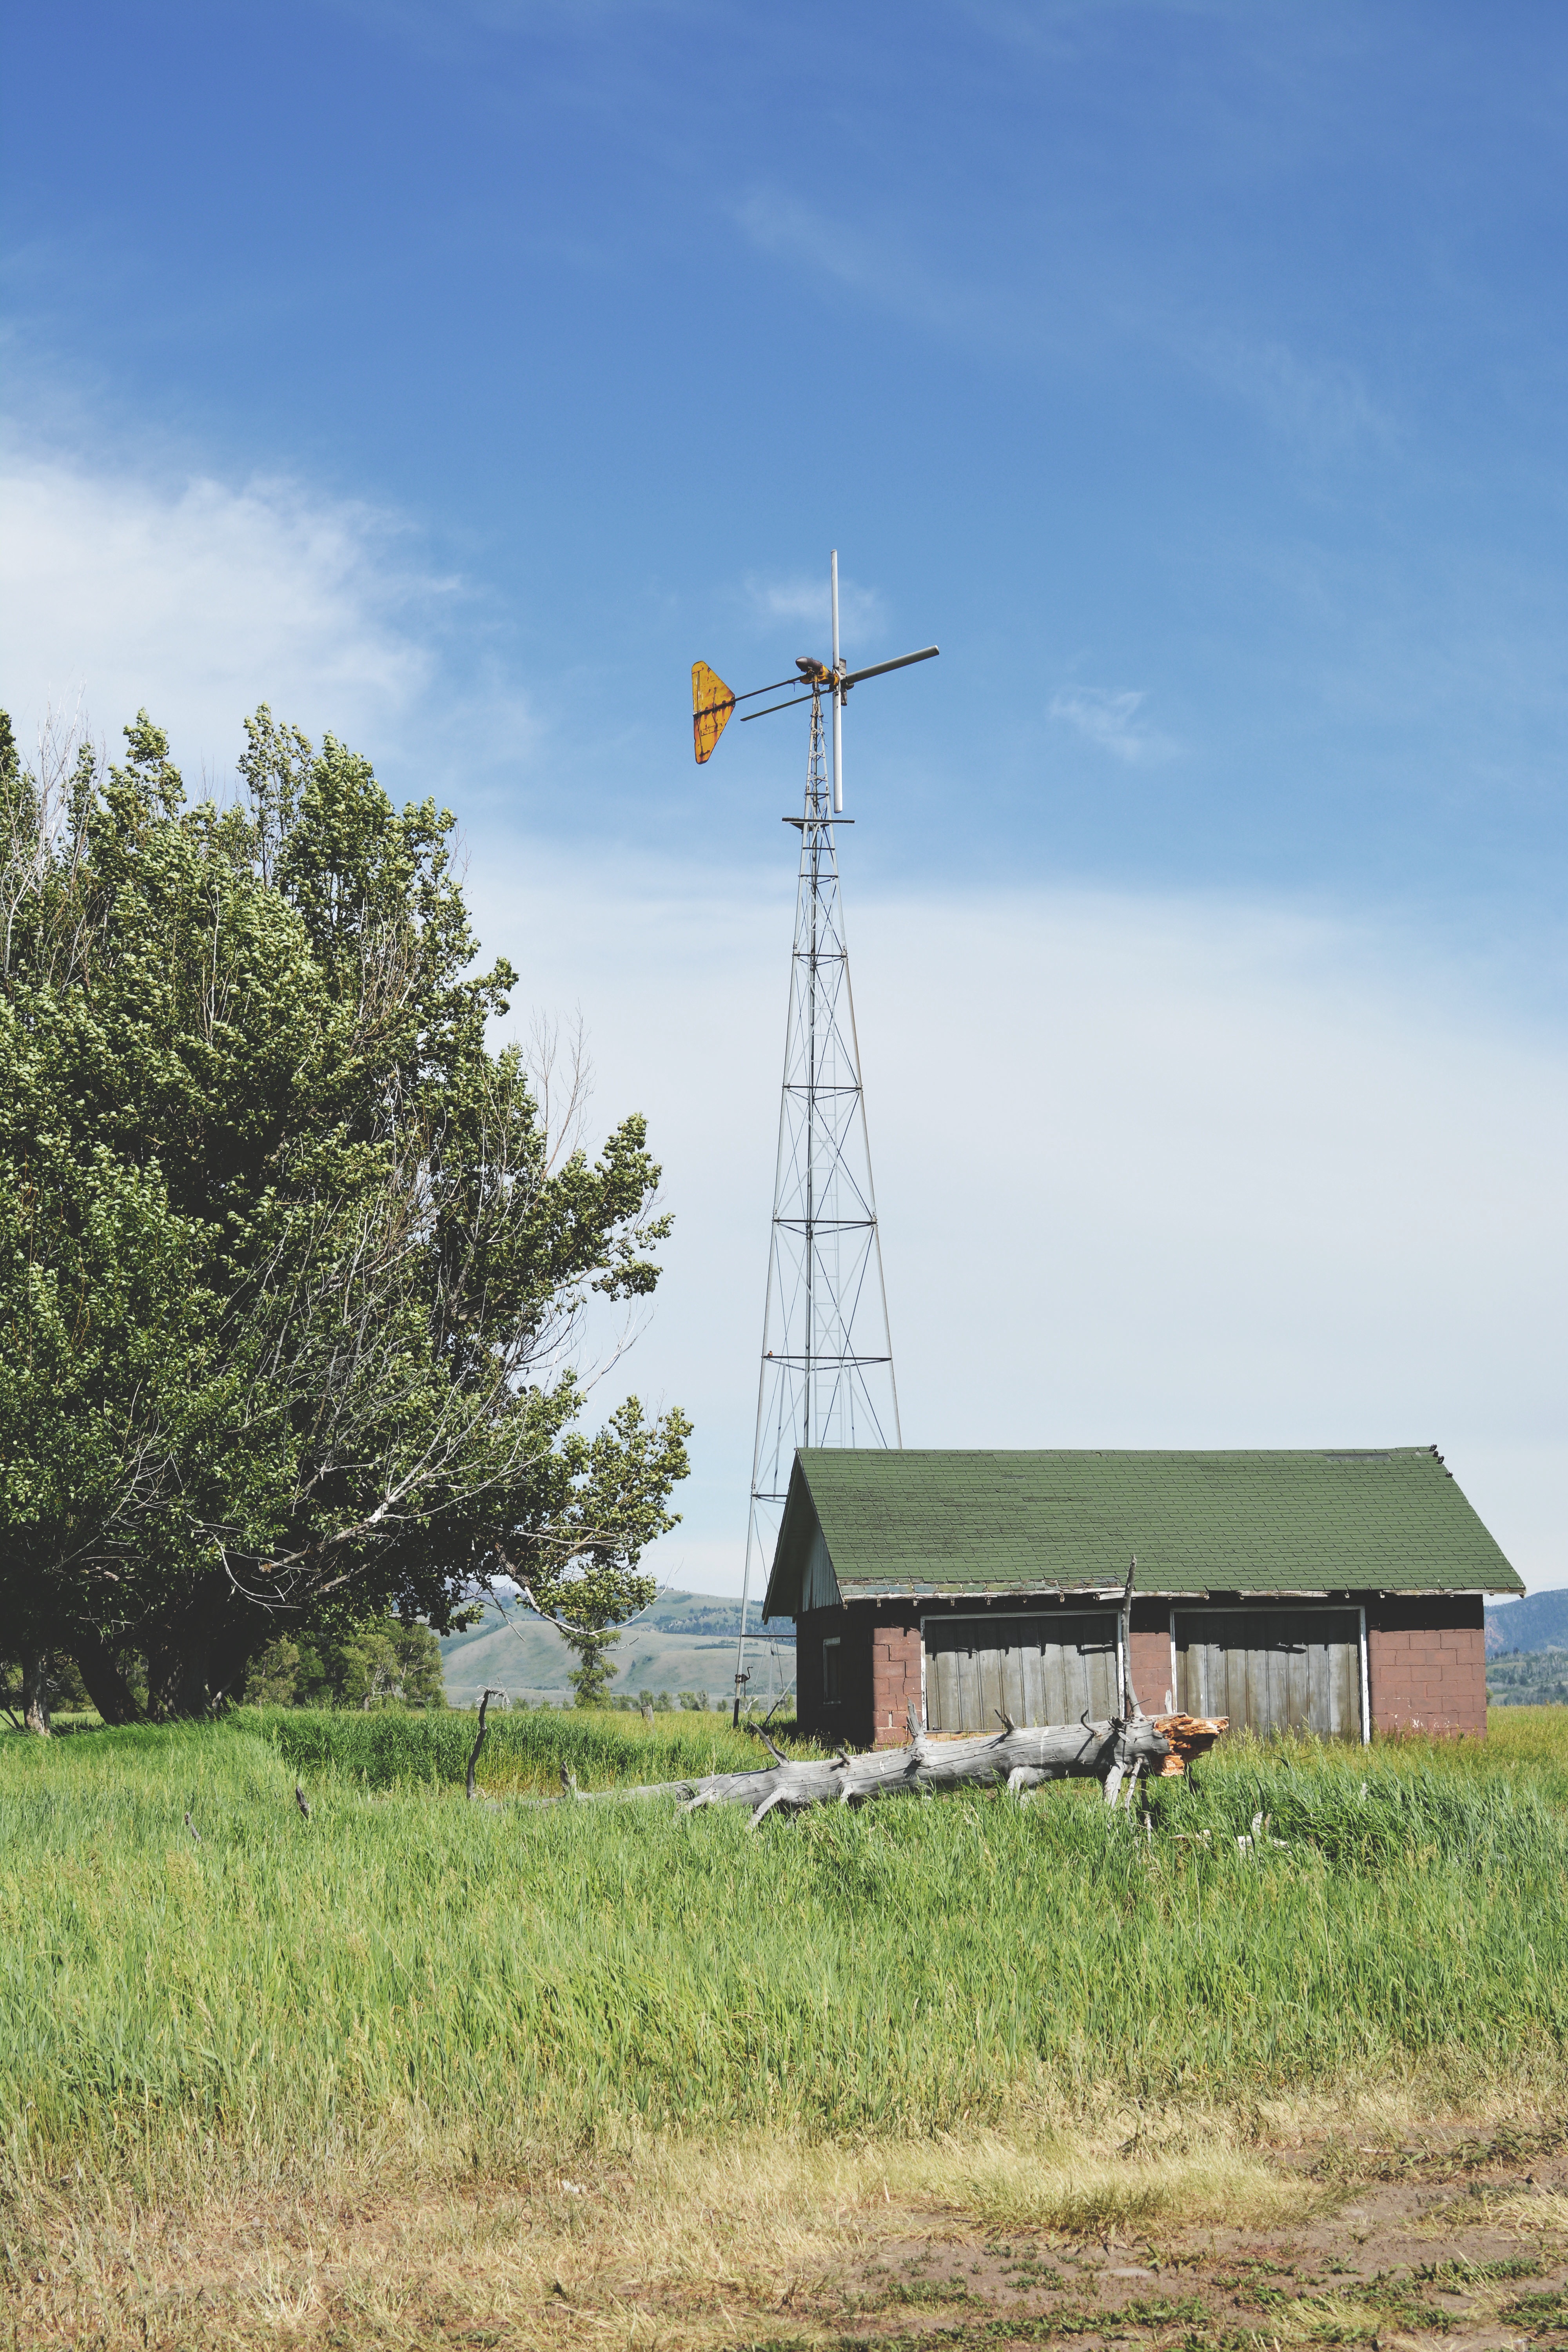
prairie, windmill, wind, building, tower, machine, plain, mill, wind farm, rural area